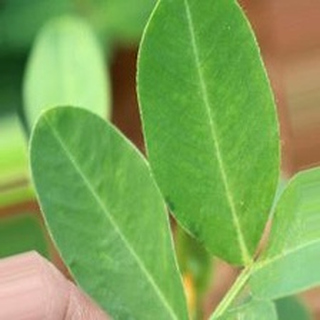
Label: healthy_groundnut